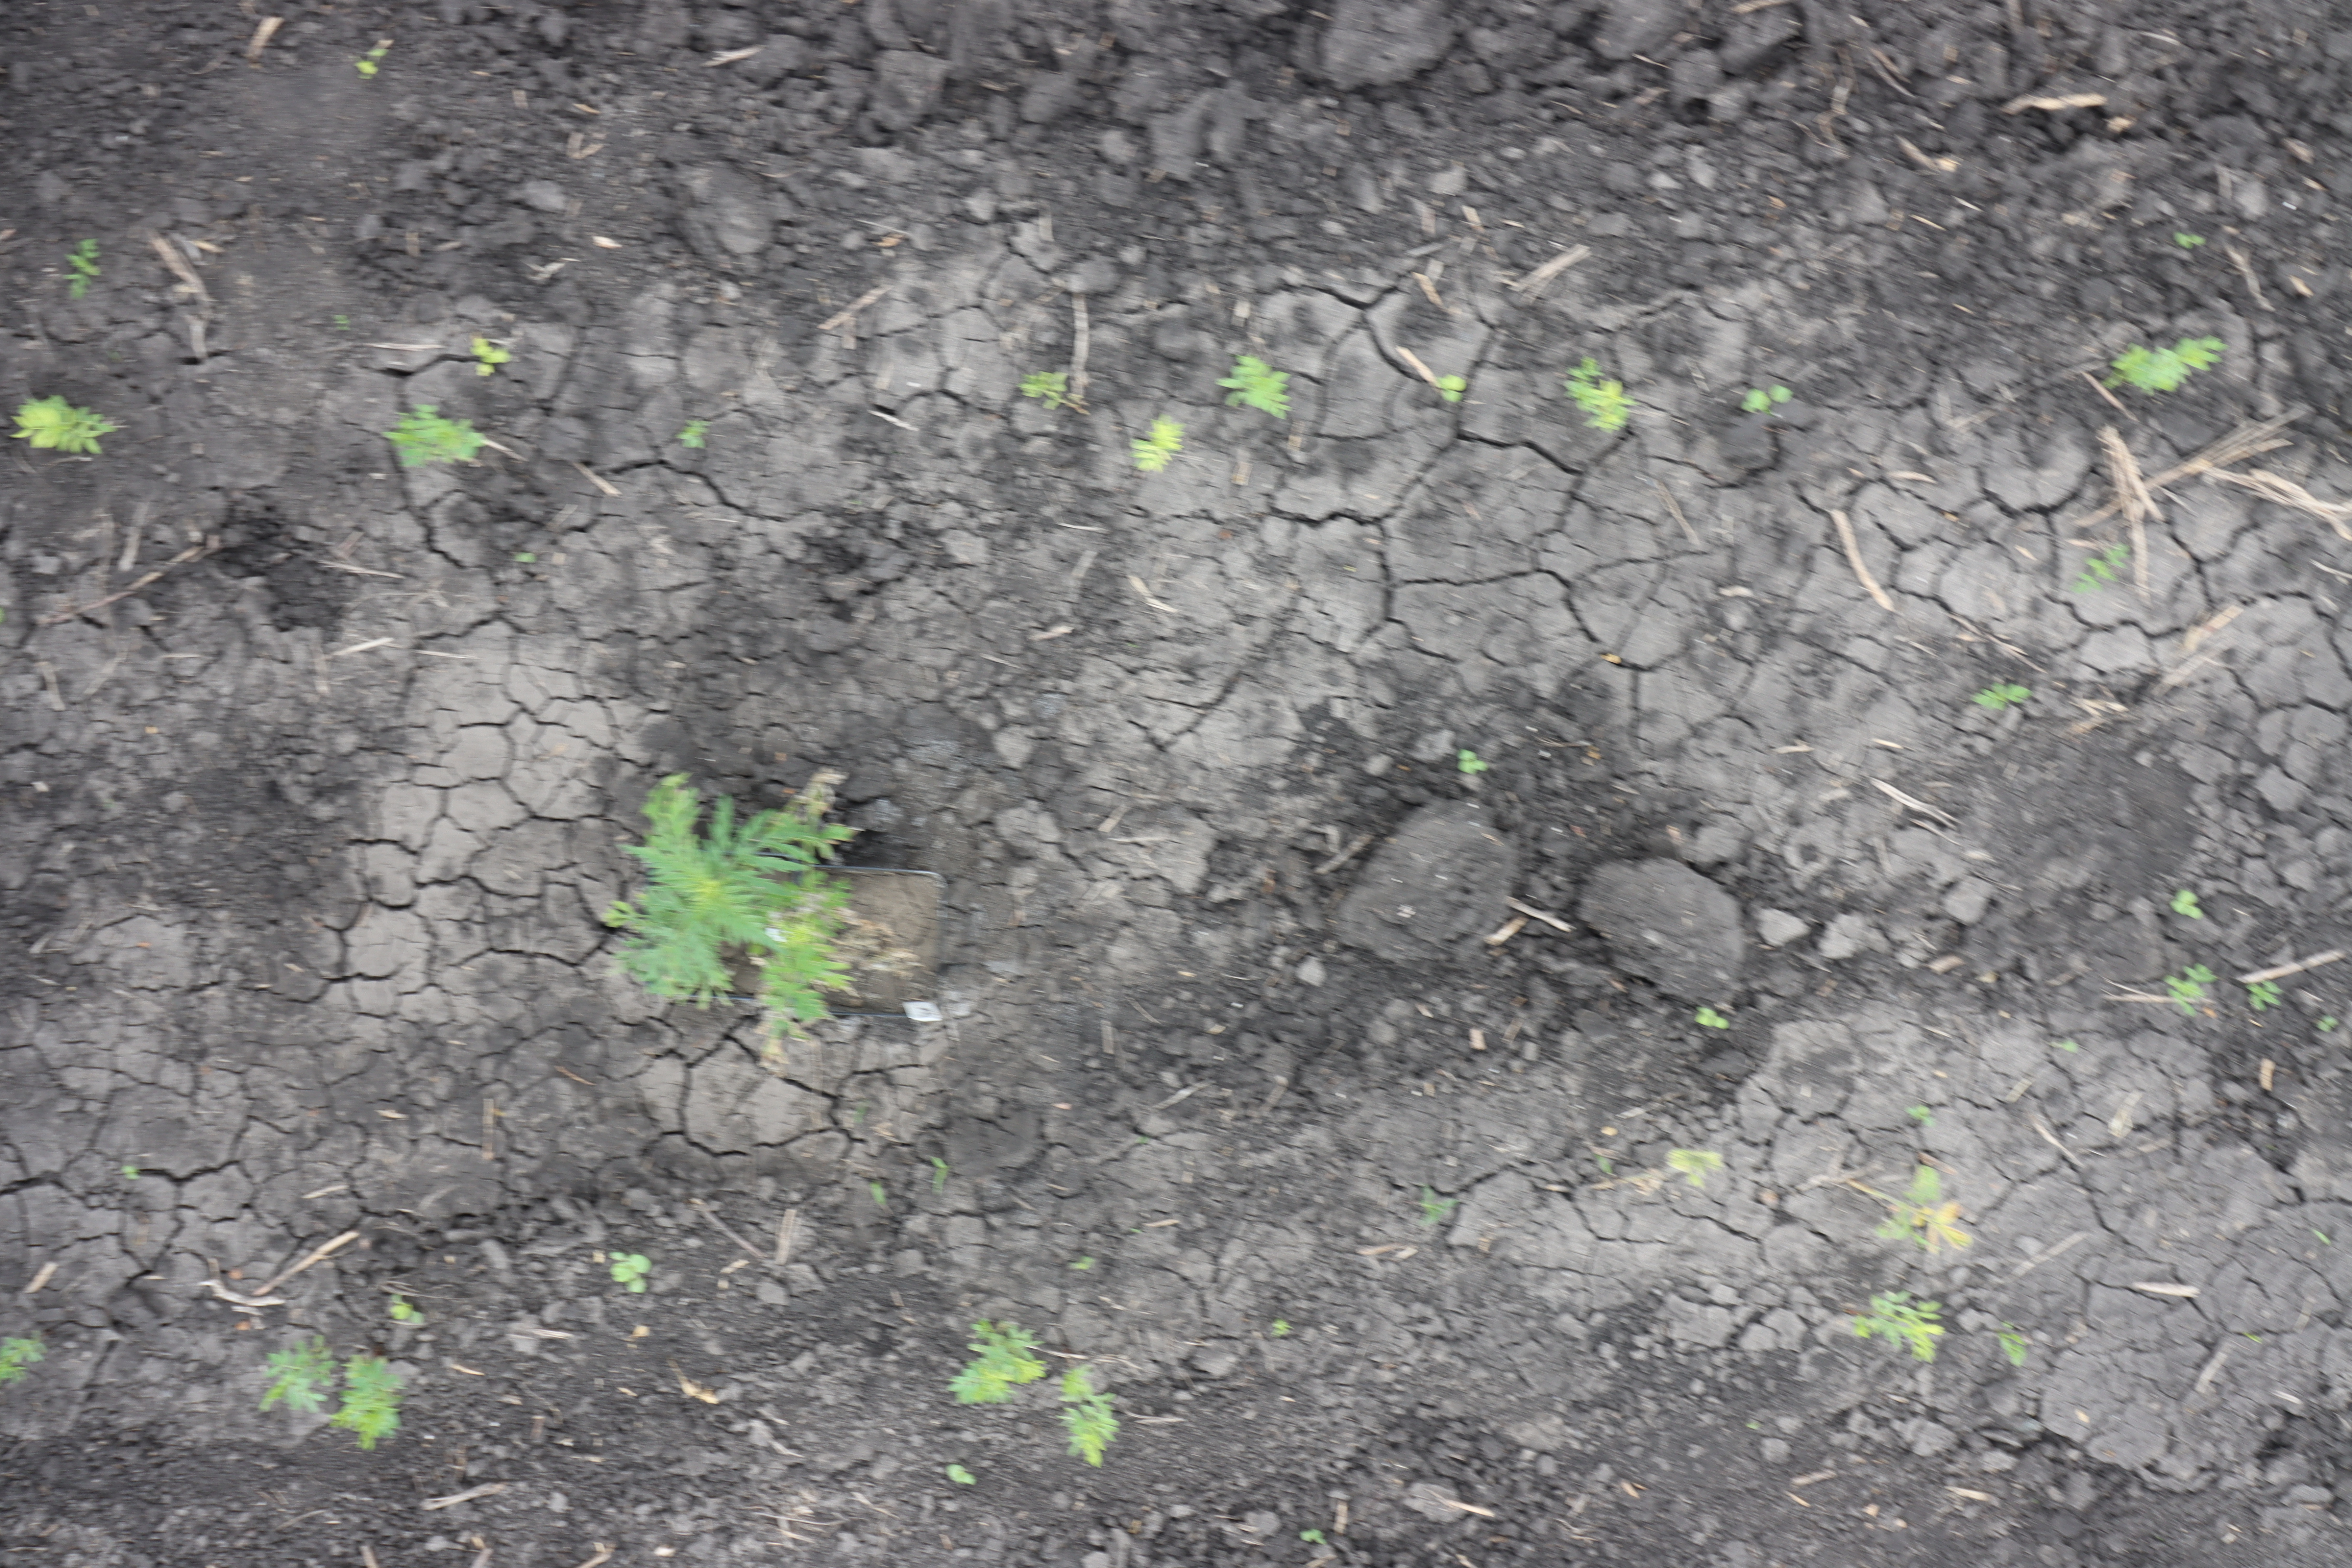
Crop: Lentil
Objects: Lentil, Lentil, Lentil, Lentil, Lentil, Lentil, Lentil, Ragweed, Lentil